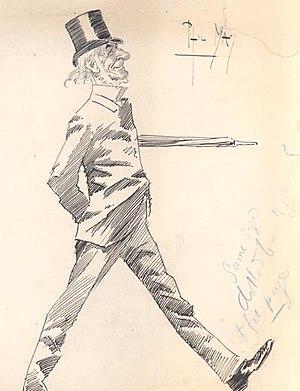
Phil May, né à Wortley le 22 avril 1864 et mort à Londres le 5 août 1903, est un illustrateur et caricaturiste britannique.